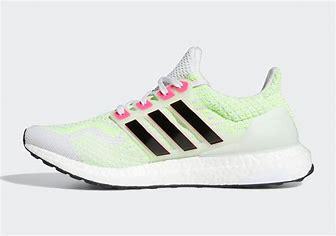
Brand: Adidas
Model: Ultraboost 5 DNA